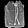
Label: Bag